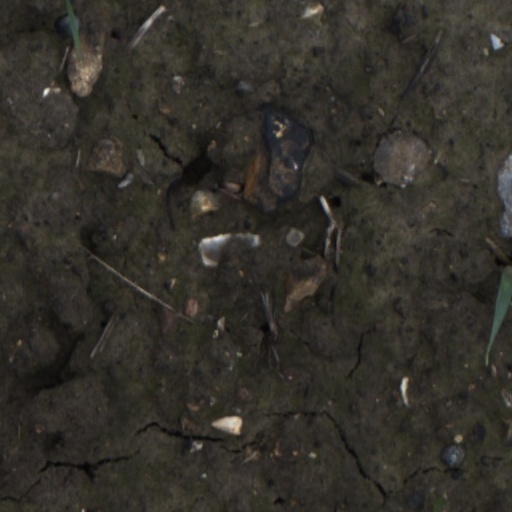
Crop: wheat